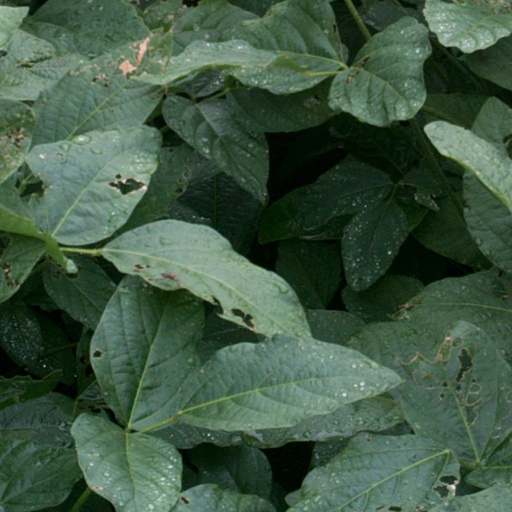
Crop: soybean